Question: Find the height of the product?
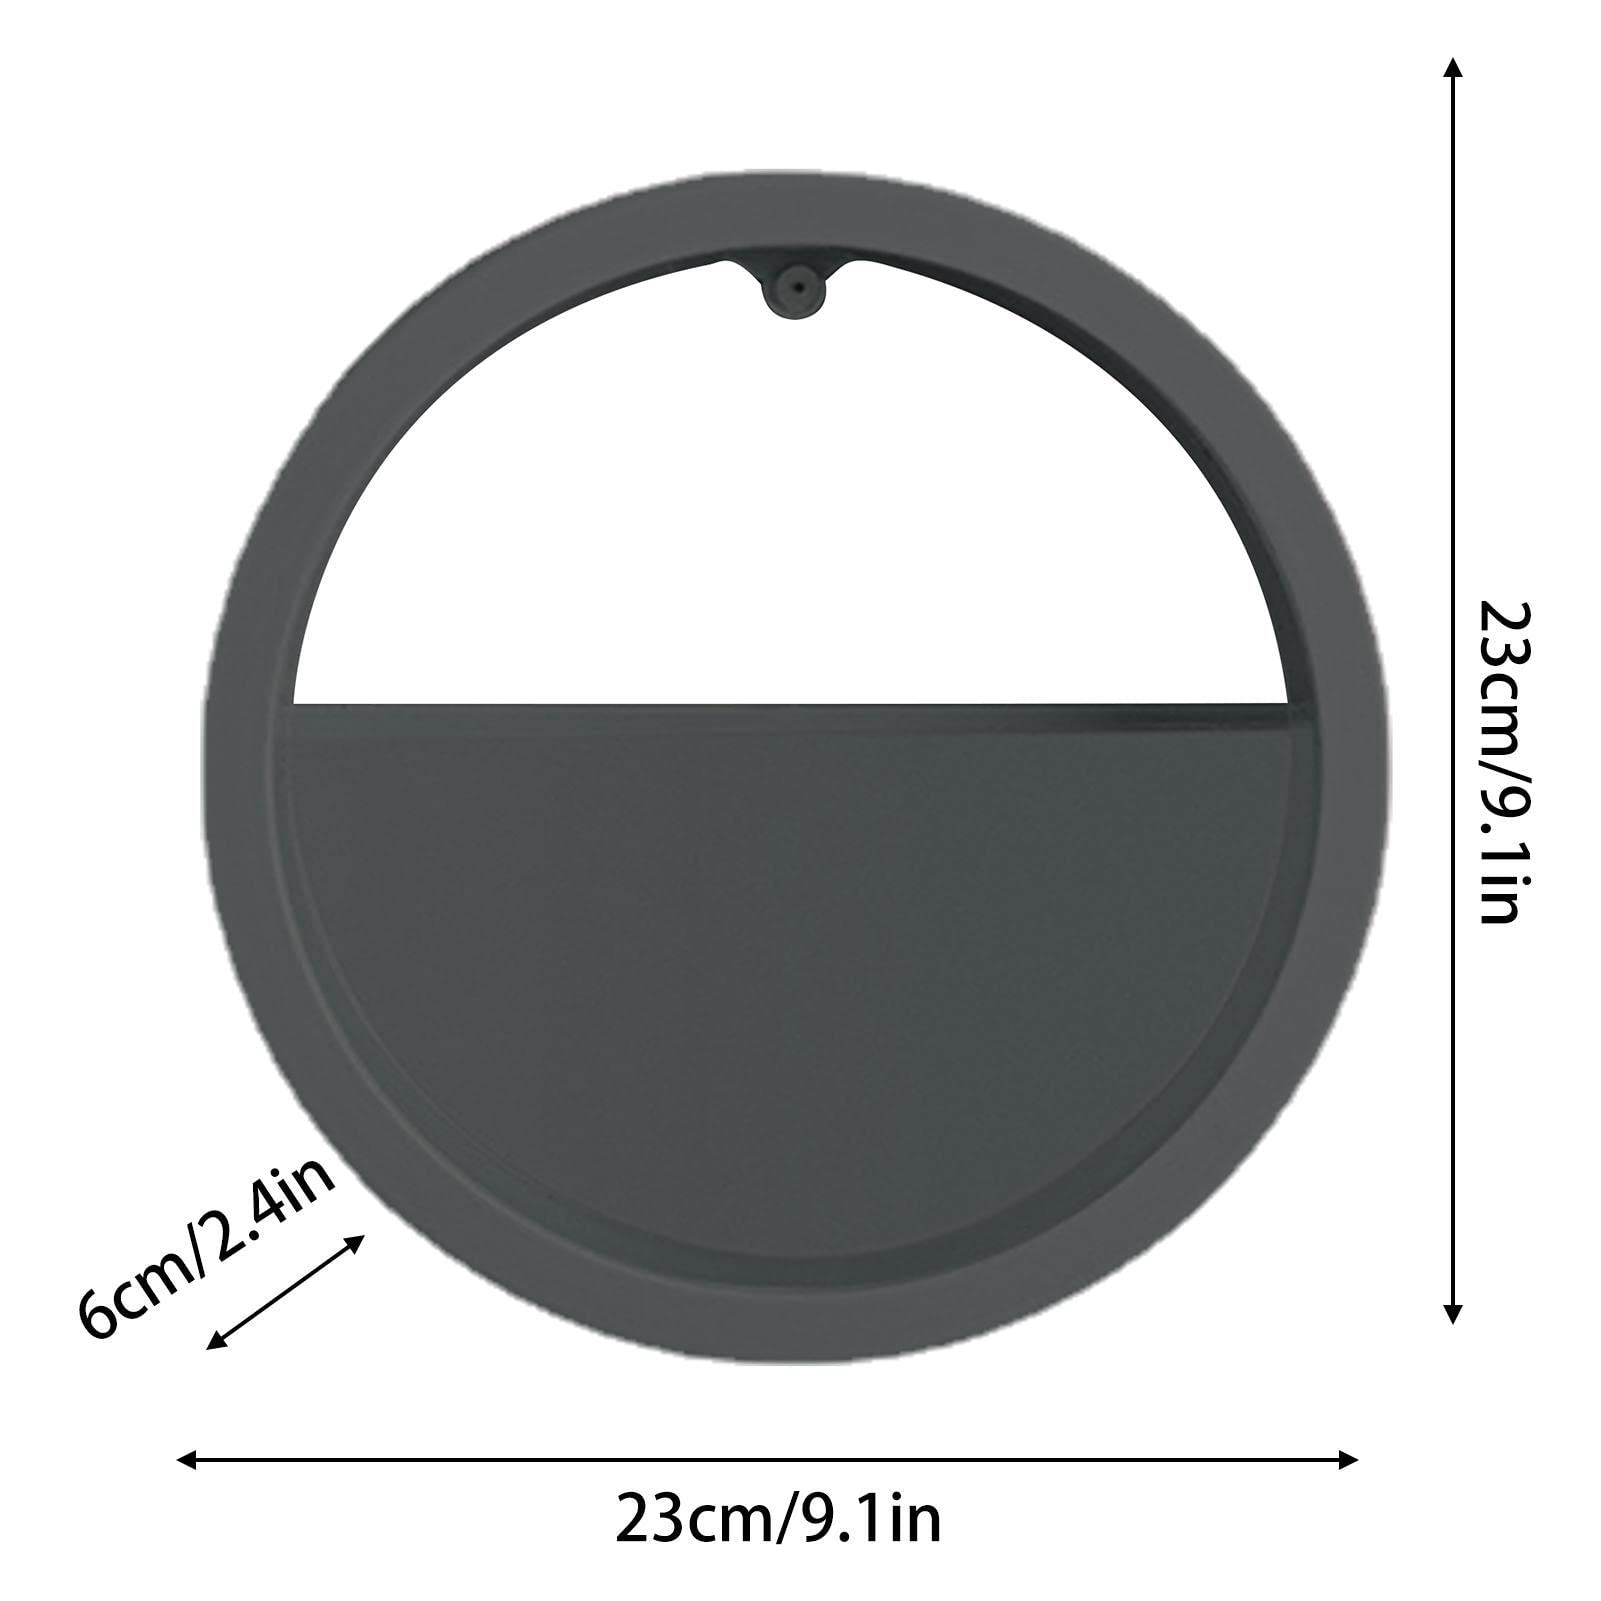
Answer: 23.0 centimetre